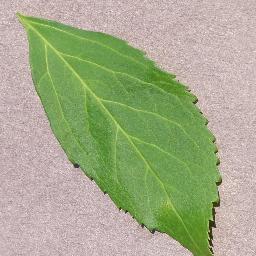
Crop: cherry
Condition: (including_sour)_healthy